Kurt Busch

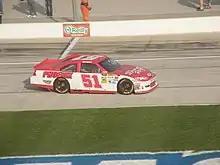
Busch during practice for the 2012 Samsung Mobile 500 at Texas Motor Speedway

After his release from Penske Racing, Busch acknowledged that he was no longer "having fun" with racing and decided to seek therapy for his anger issues while focusing on restoring his enjoyment of the sport. Busch declined an offer from Richard Petty Motorsports and instead opted for an early-season agreement to drive the No. 51 Chevrolet for Phoenix Racing in the 2012 Sprint Cup Series season. He also explored potential opportunities with Michael Waltrip Racing, Furniture Row Racing, and Richard Childress Racing. Additionally, Busch competed in a limited Nationwide Series schedule with Phoenix Racing. During this time, Busch also established a sponsorship deal with Monster Energy. Through this partnership, he signed on with Kyle Busch Motorsports to share the No. 54 car in the Nationwide Series with his younger brother, Kyle Busch.